Thodi Kodallu

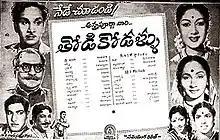
Theatrical release poster

Thodi Kodallu is a 1957 Indian Telugu-language drama film directed and edited by Adurthi Subba Rao who co-wrote the script with D. Madhusudhana Rao and Acharya Aatreya. Madhusudhana Rao produced the film under Annapurna Pictures. It stars Akkineni Nageswara Rao and Savitri, with music composed by Master Venu. The film is based on Sarat Chandra Chattopadhyay's Bengali novel "Nishkriti", and was simultaneously made as the Tamil film Engal Veettu Mahalakshmi (1957); both films were made simultaneously by the same banner and director, and some of the scenes and artists are the same in both versions. "Thodi Kodallu" won the Certificate of merit for Best Feature Film in Telugu.